Cyberwoman

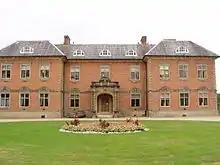
The basement where Ianto held Lisa was filmed at a cellar in Tredegar House.

Before filming took place, David-Lloyd met with Caroline Chikezie and got to know each other to help give their respective characters their chemistry. The episode was filmed as part of the third production block of the first series, along with eighth episode "They Keep Killing Suzie". Director James Strong wanted to film the episode in a sort of real time format. Filming largely took place at the Upper Boat Studios outside Pontypridd, where the Torchwood Hub set is located. The scene where Jack threatens to kill Ianto if he does not kill Lisa was the first scene to be shot. The flashback scene where Ianto finds a half-converted Lisa in Canary Wharf took a full day to film; it was originally supposed to take only a few hours, but the camera failed to record the scene. It was replaced, but the second camera failed to record also. Eve Myles and Burn Gorman were both trained how to handle guns and a torch like a "secret agent." Strong noted that they both held the gun and torch in each hand like professionals.